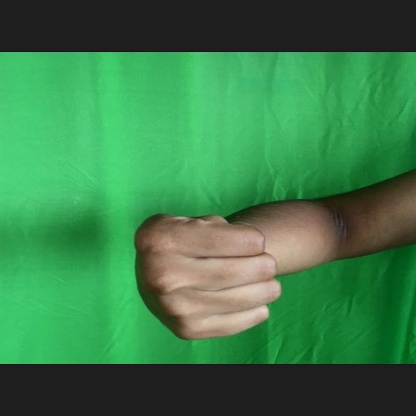
Mudra: Mushti